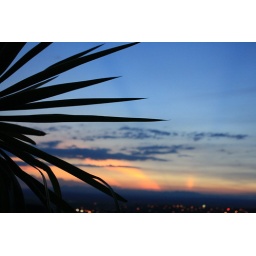
Taken from the roof of my Grandfather's house in Mexico